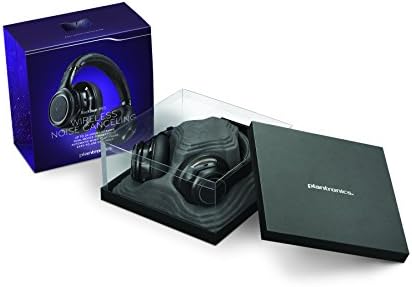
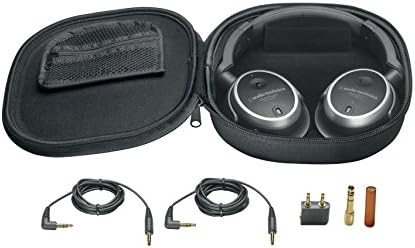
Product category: headphones
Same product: no